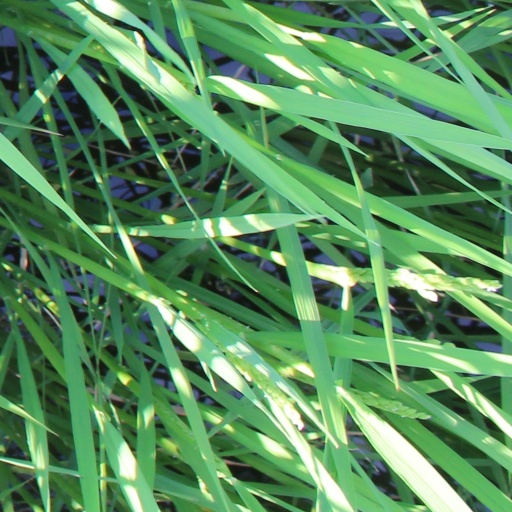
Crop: rice